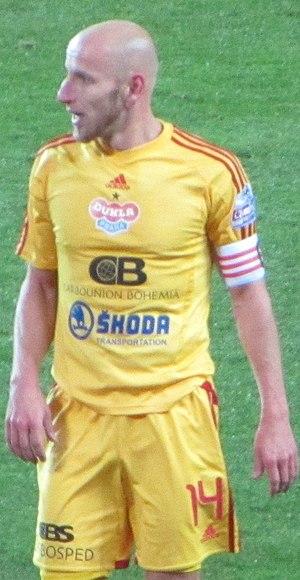
Patrik Gedeon, né le 19 juillet 1975 à Chomutov, est un footballeur tchèque, qui évolue au poste de milieu de terrain au Baník Most et en équipe de République tchèque.